Thanks for Everything (1938 film)

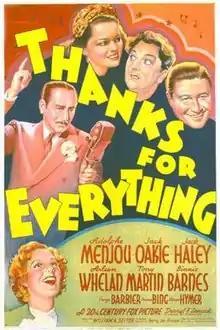
Theatrical release poster

Thanks for Everything is a 1938 American comedy film directed by William A. Seiter, written by Curtis Kenyon and Harry Tugend, and starring Adolphe Menjou, Jack Oakie, Jack Haley, Arleen Whelan, Tony Martin and Binnie Barnes. It was released on December 23, 1938 by 20th Century-Fox.